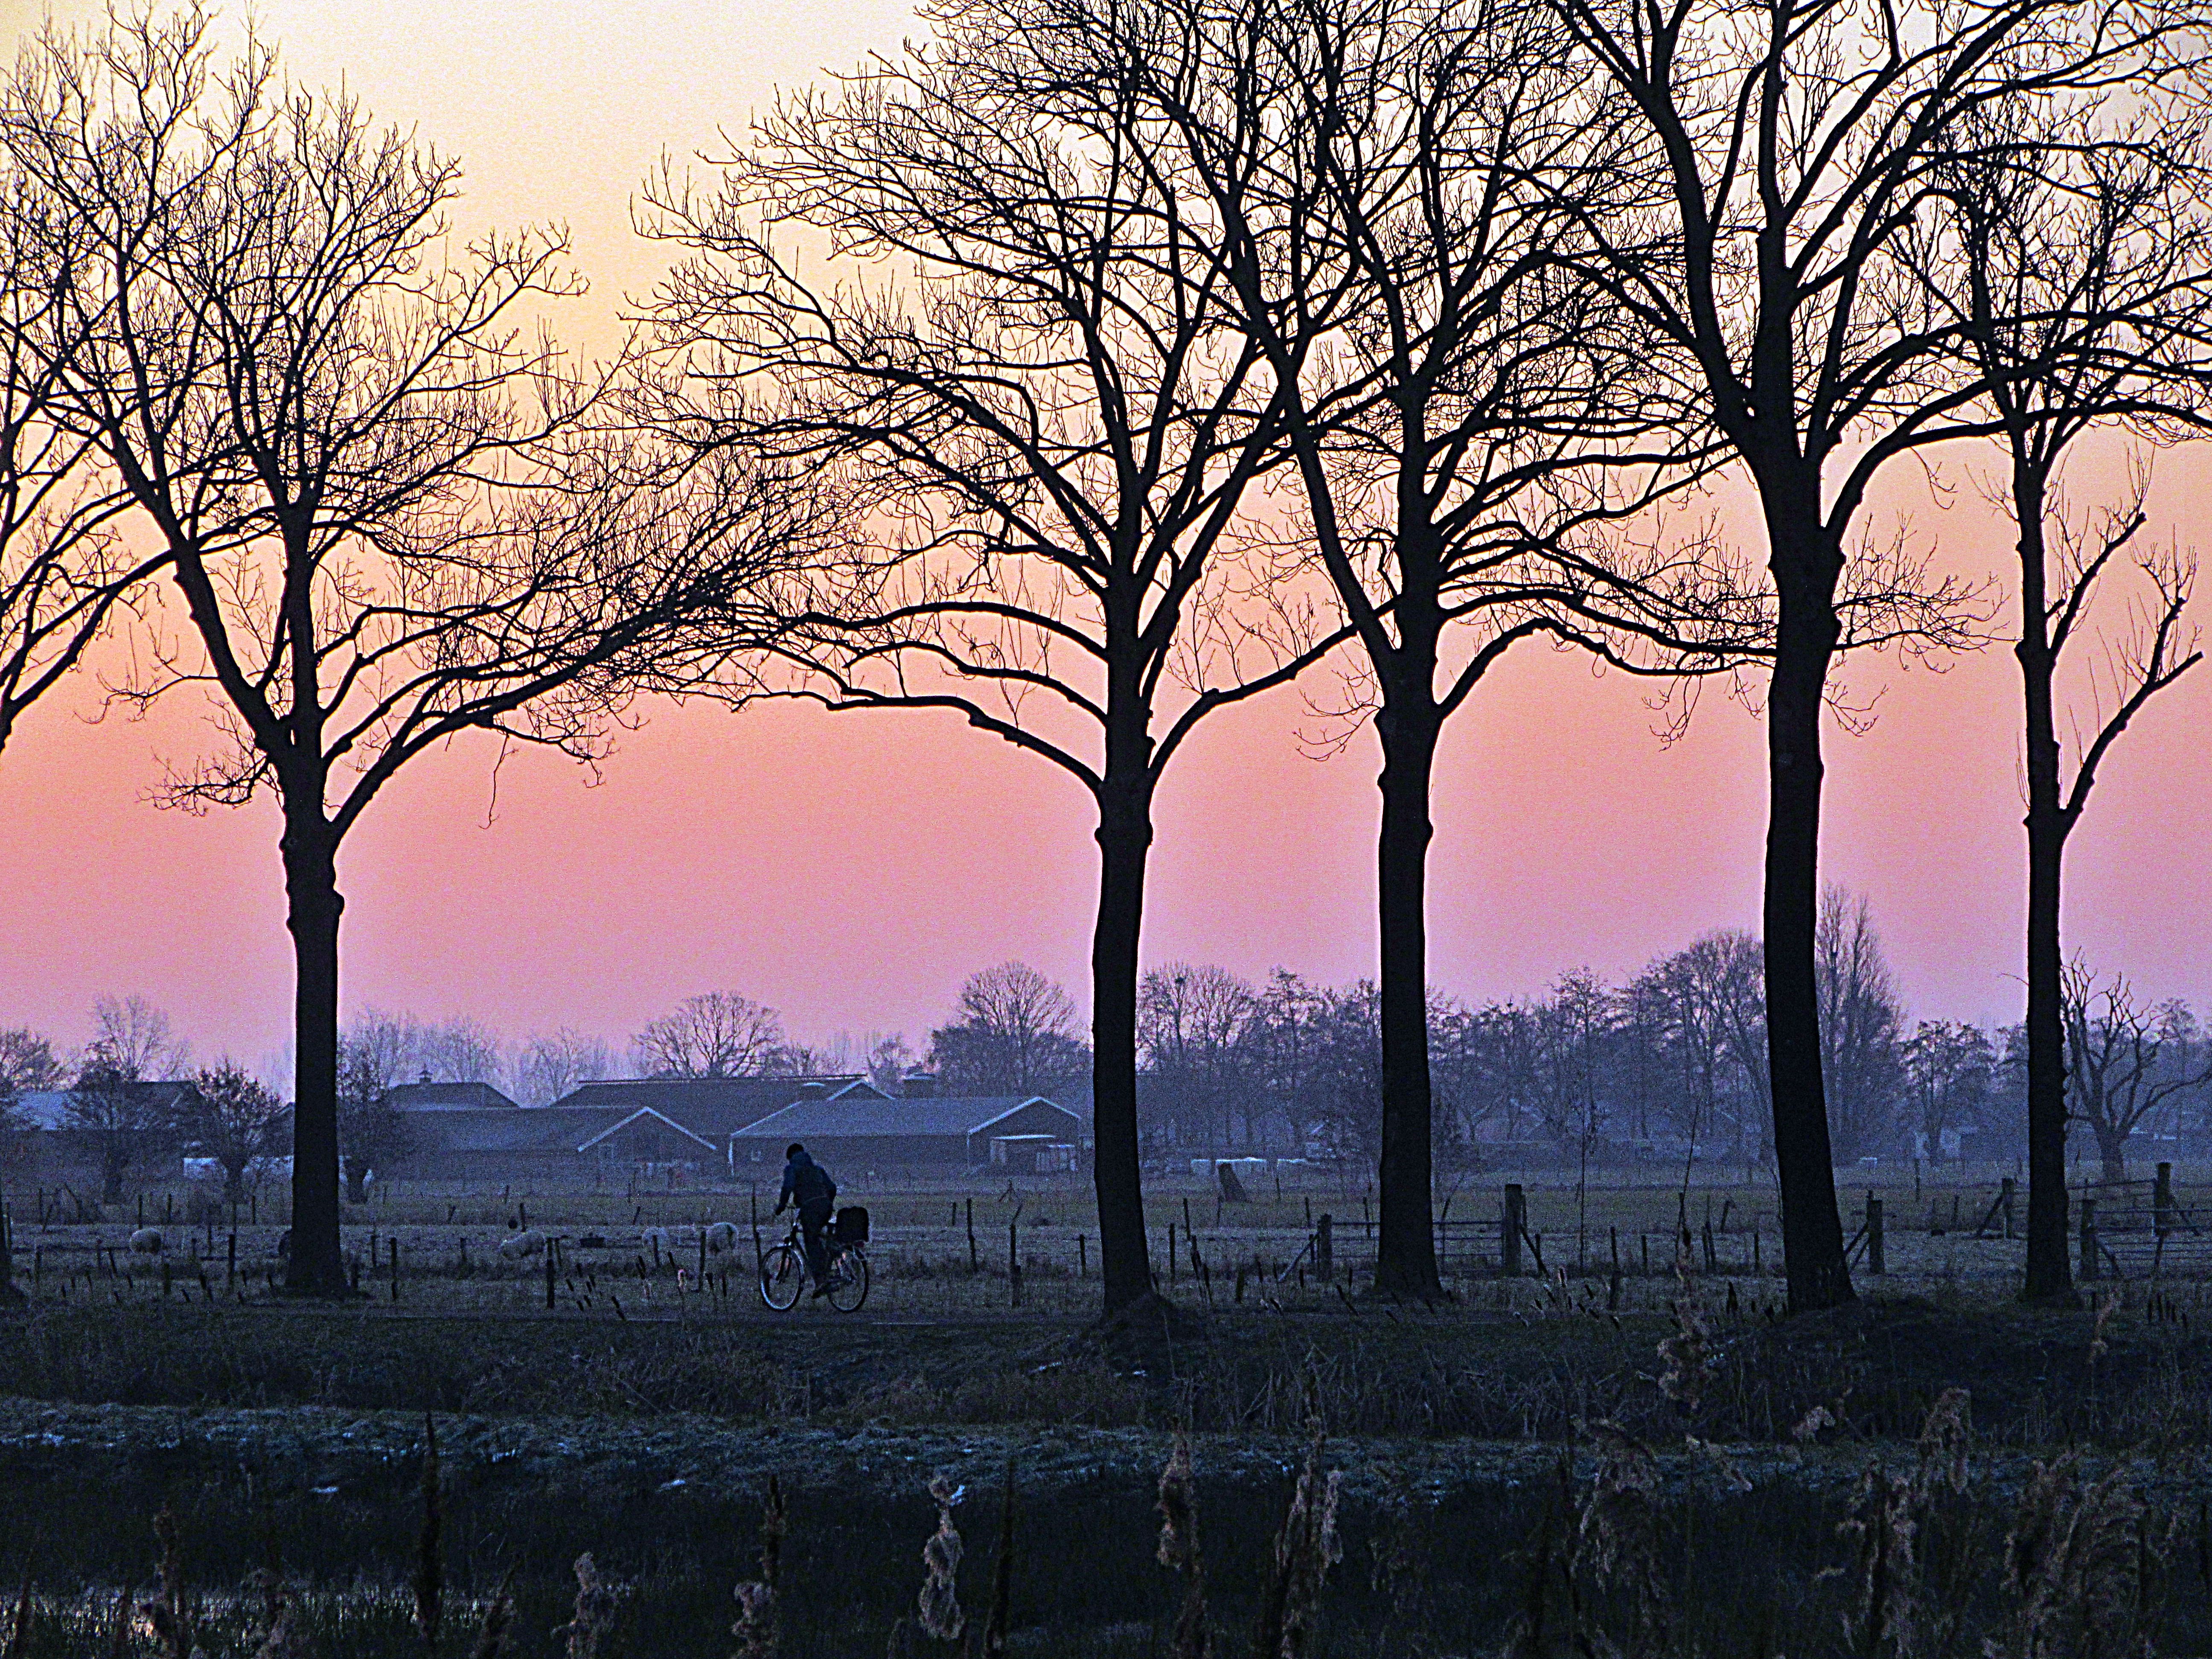
nature, tree, atmospheric phenomenon, sunrise, dawn, plant, sunset, morning, horizon, woody plant, branch, season, evening, savanna, mist, dusk, plain, flower, landscape, rural area, sunlight